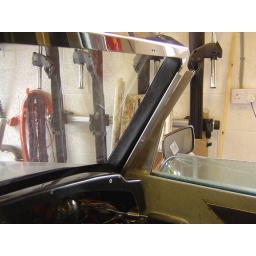
I've also re-trimmed the inside of the windscreen frame in black vinyl to match the rest of the car (it was originally beige).